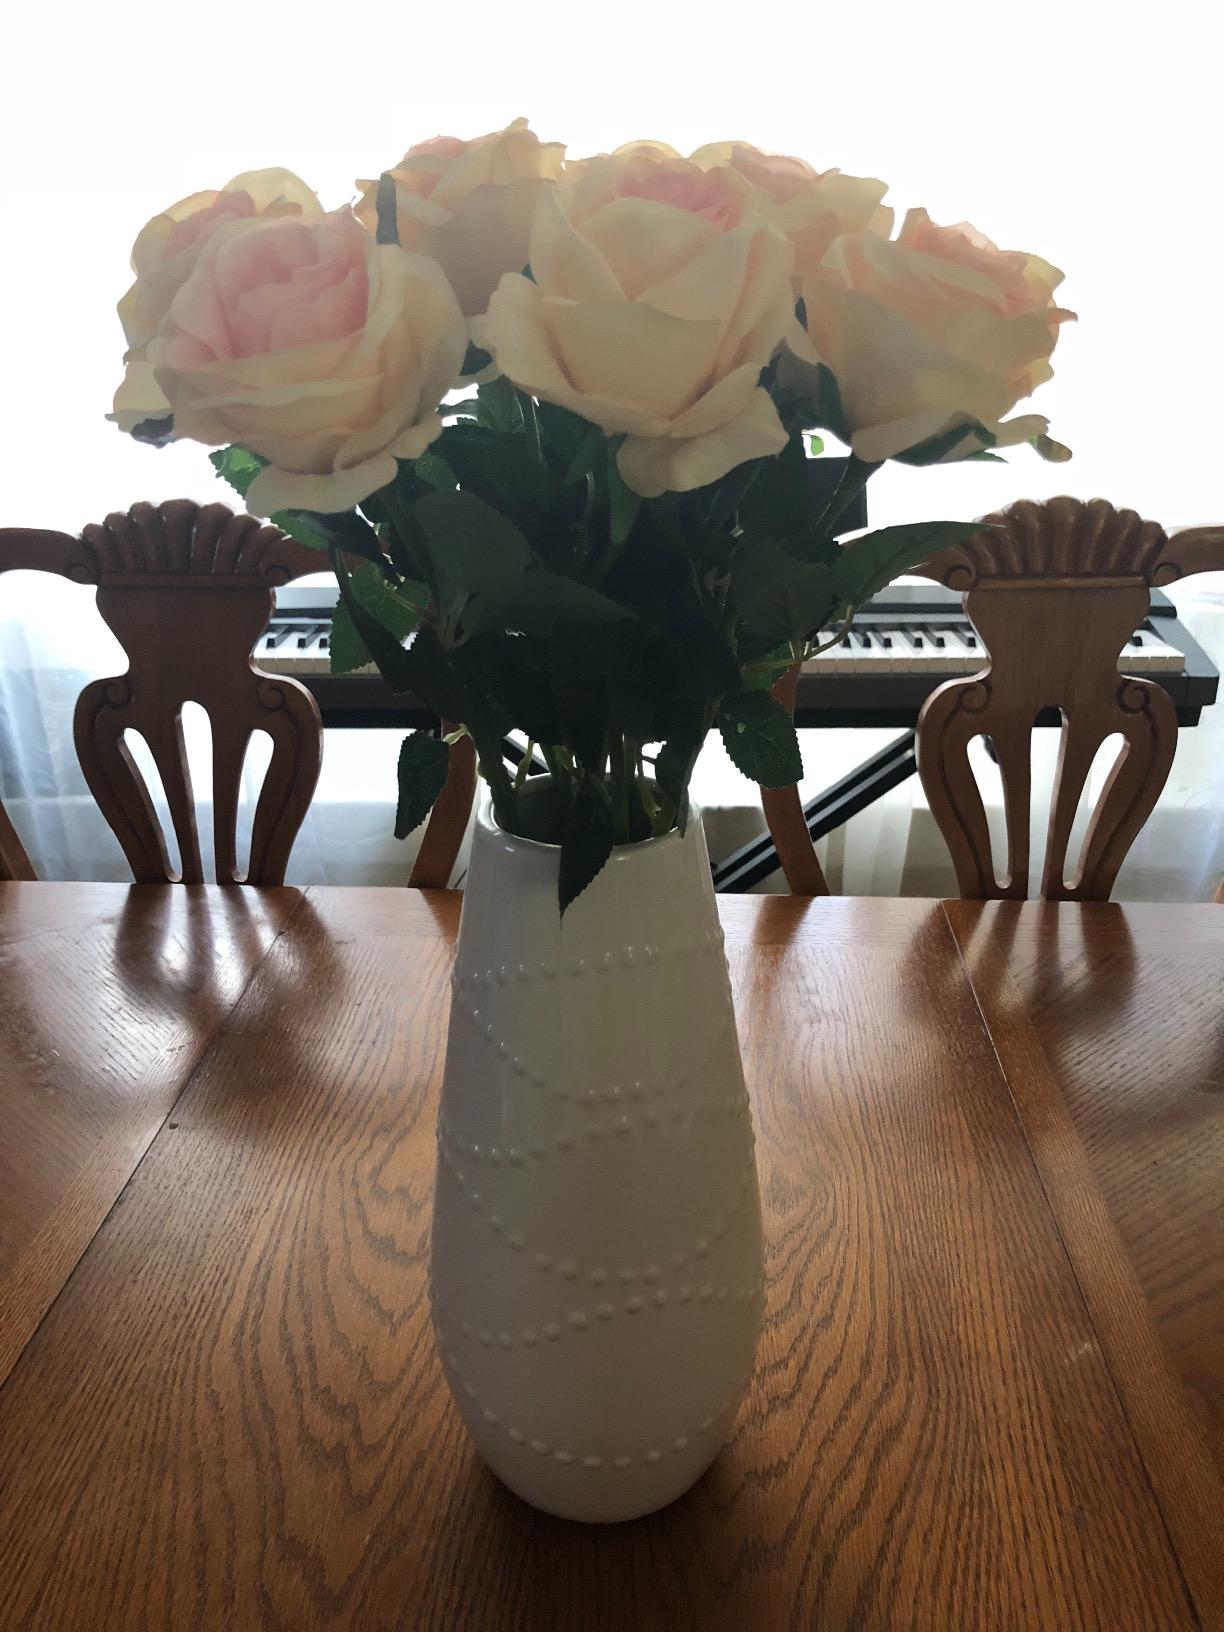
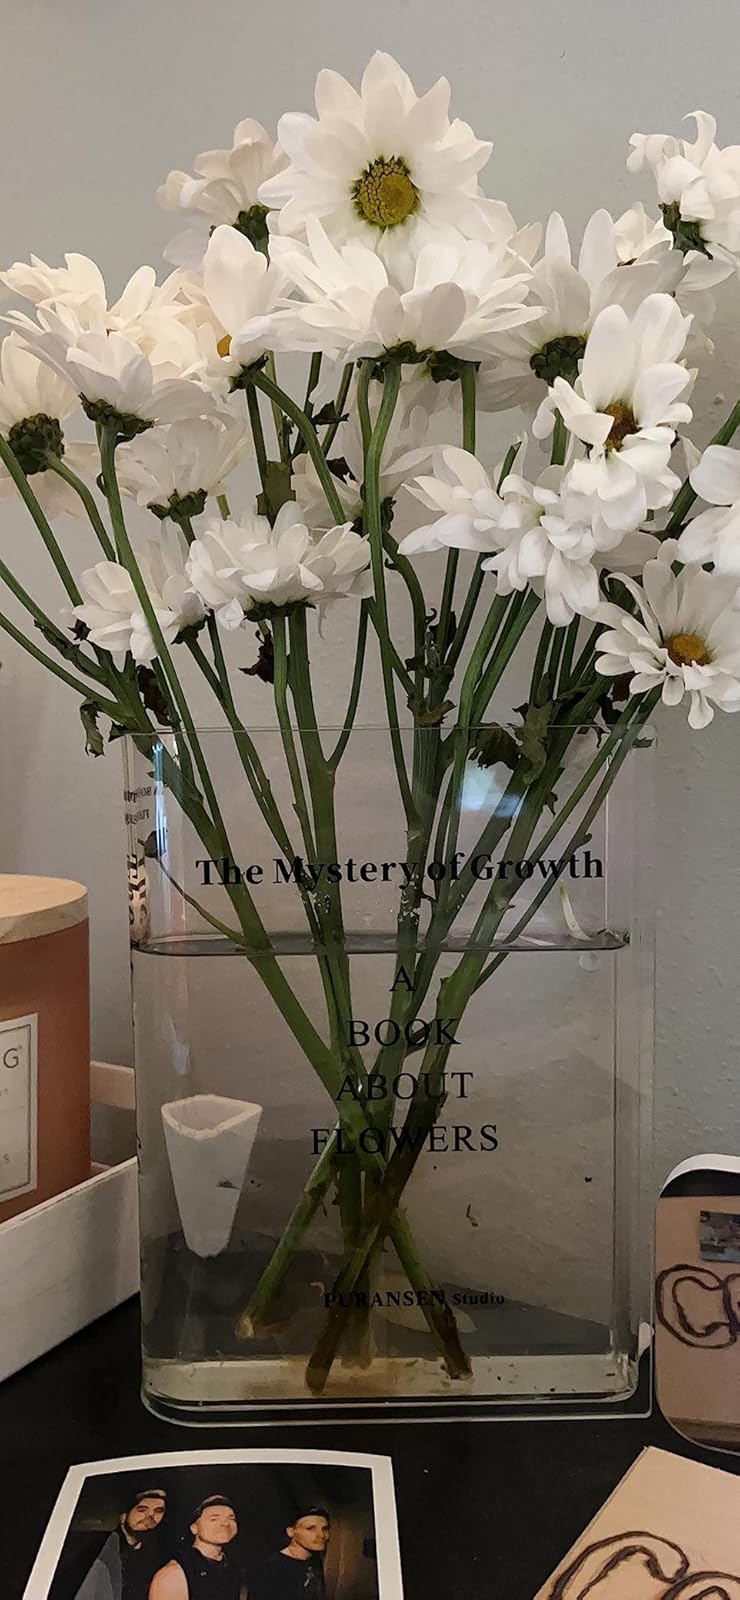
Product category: vase
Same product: no